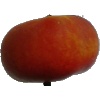
Label: Nectarine Flat 1